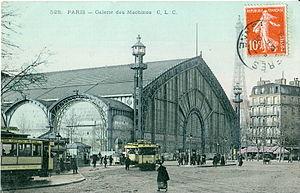
Carte postale ancienne éditée par CLC N°528PARIS
L'Exposition universelle de Paris de 1889 est la dixième Exposition universelle organisée. Elle se tient du 5 mai au 31 octobre 1889. Son thème est la Révolution française, dans le cadre du centenaire de cet événement. C'est à l'occasion de cette Exposition commémorative que la tour Eiffel est construite.
Charles Louis Ferdinand Dutert, né le 21 octobre 1845 à Douai et décédé le 12 février 1906 dans le 16ᵉ arrondissement de Paris, est un architecte français.
La galerie des Machines est un monument parisien, construit pour l'Exposition universelle de Paris de 1889 et démoli en 1909 situé dans le quartier de Grenelle.
L'histoire de la tour Eiffel relate les origines et la construction du monument parisien.